Vaychi

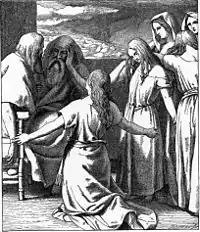
"The Daughters of Zelophehad" (illustration from the 1897 "Bible Pictures and What They Teach Us" by Charles Foster)

Reading the words of Genesis 50:21, "he comforted them, and spoke kindly to them," Rabbi Benjamin bar Japhet said in the name of Rabbi Eleazar that this teaches that Joseph spoke to the Brothers words that greatly reassured them, asking that if ten lights were not able to put out one, how could one light put out ten. (If ten brothers could not harm one, then how could one harm ten?)